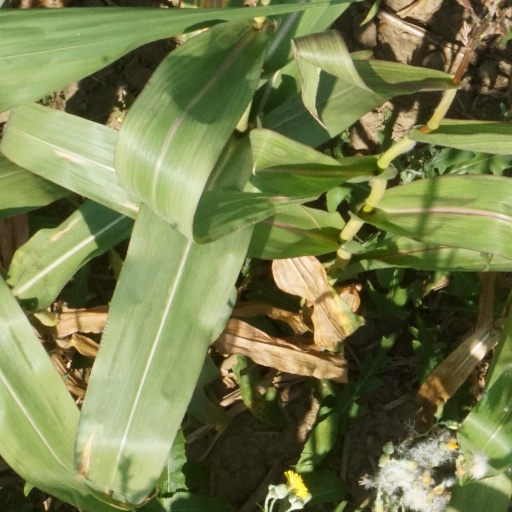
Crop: maize; corn